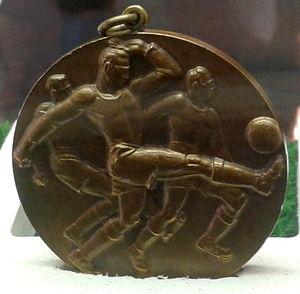
L'Équipe d'Allemagne de football est troisième de la coupe du monde de football de 1934.